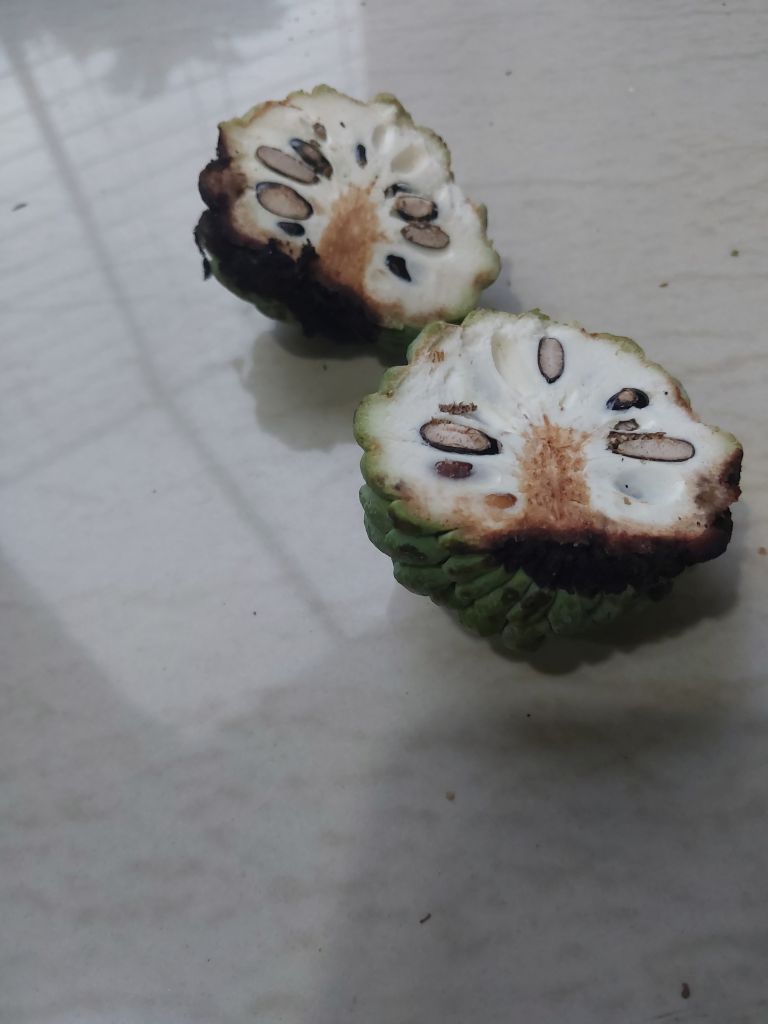
Disease label: Diplodia Rot